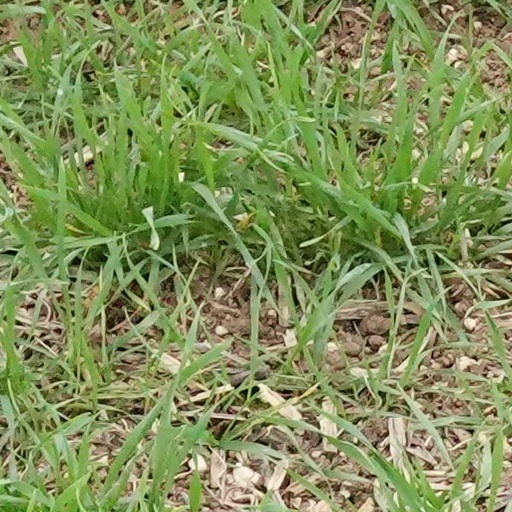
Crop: wheat